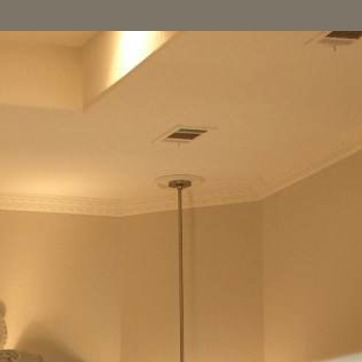
Material: metal